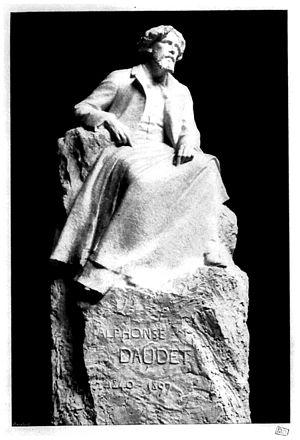
cf titre.
Alphonse Daudet, né le 13 mai 1840 à Nîmes et mort le 16 décembre 1897 à Paris, est un écrivain et auteur dramatique français.